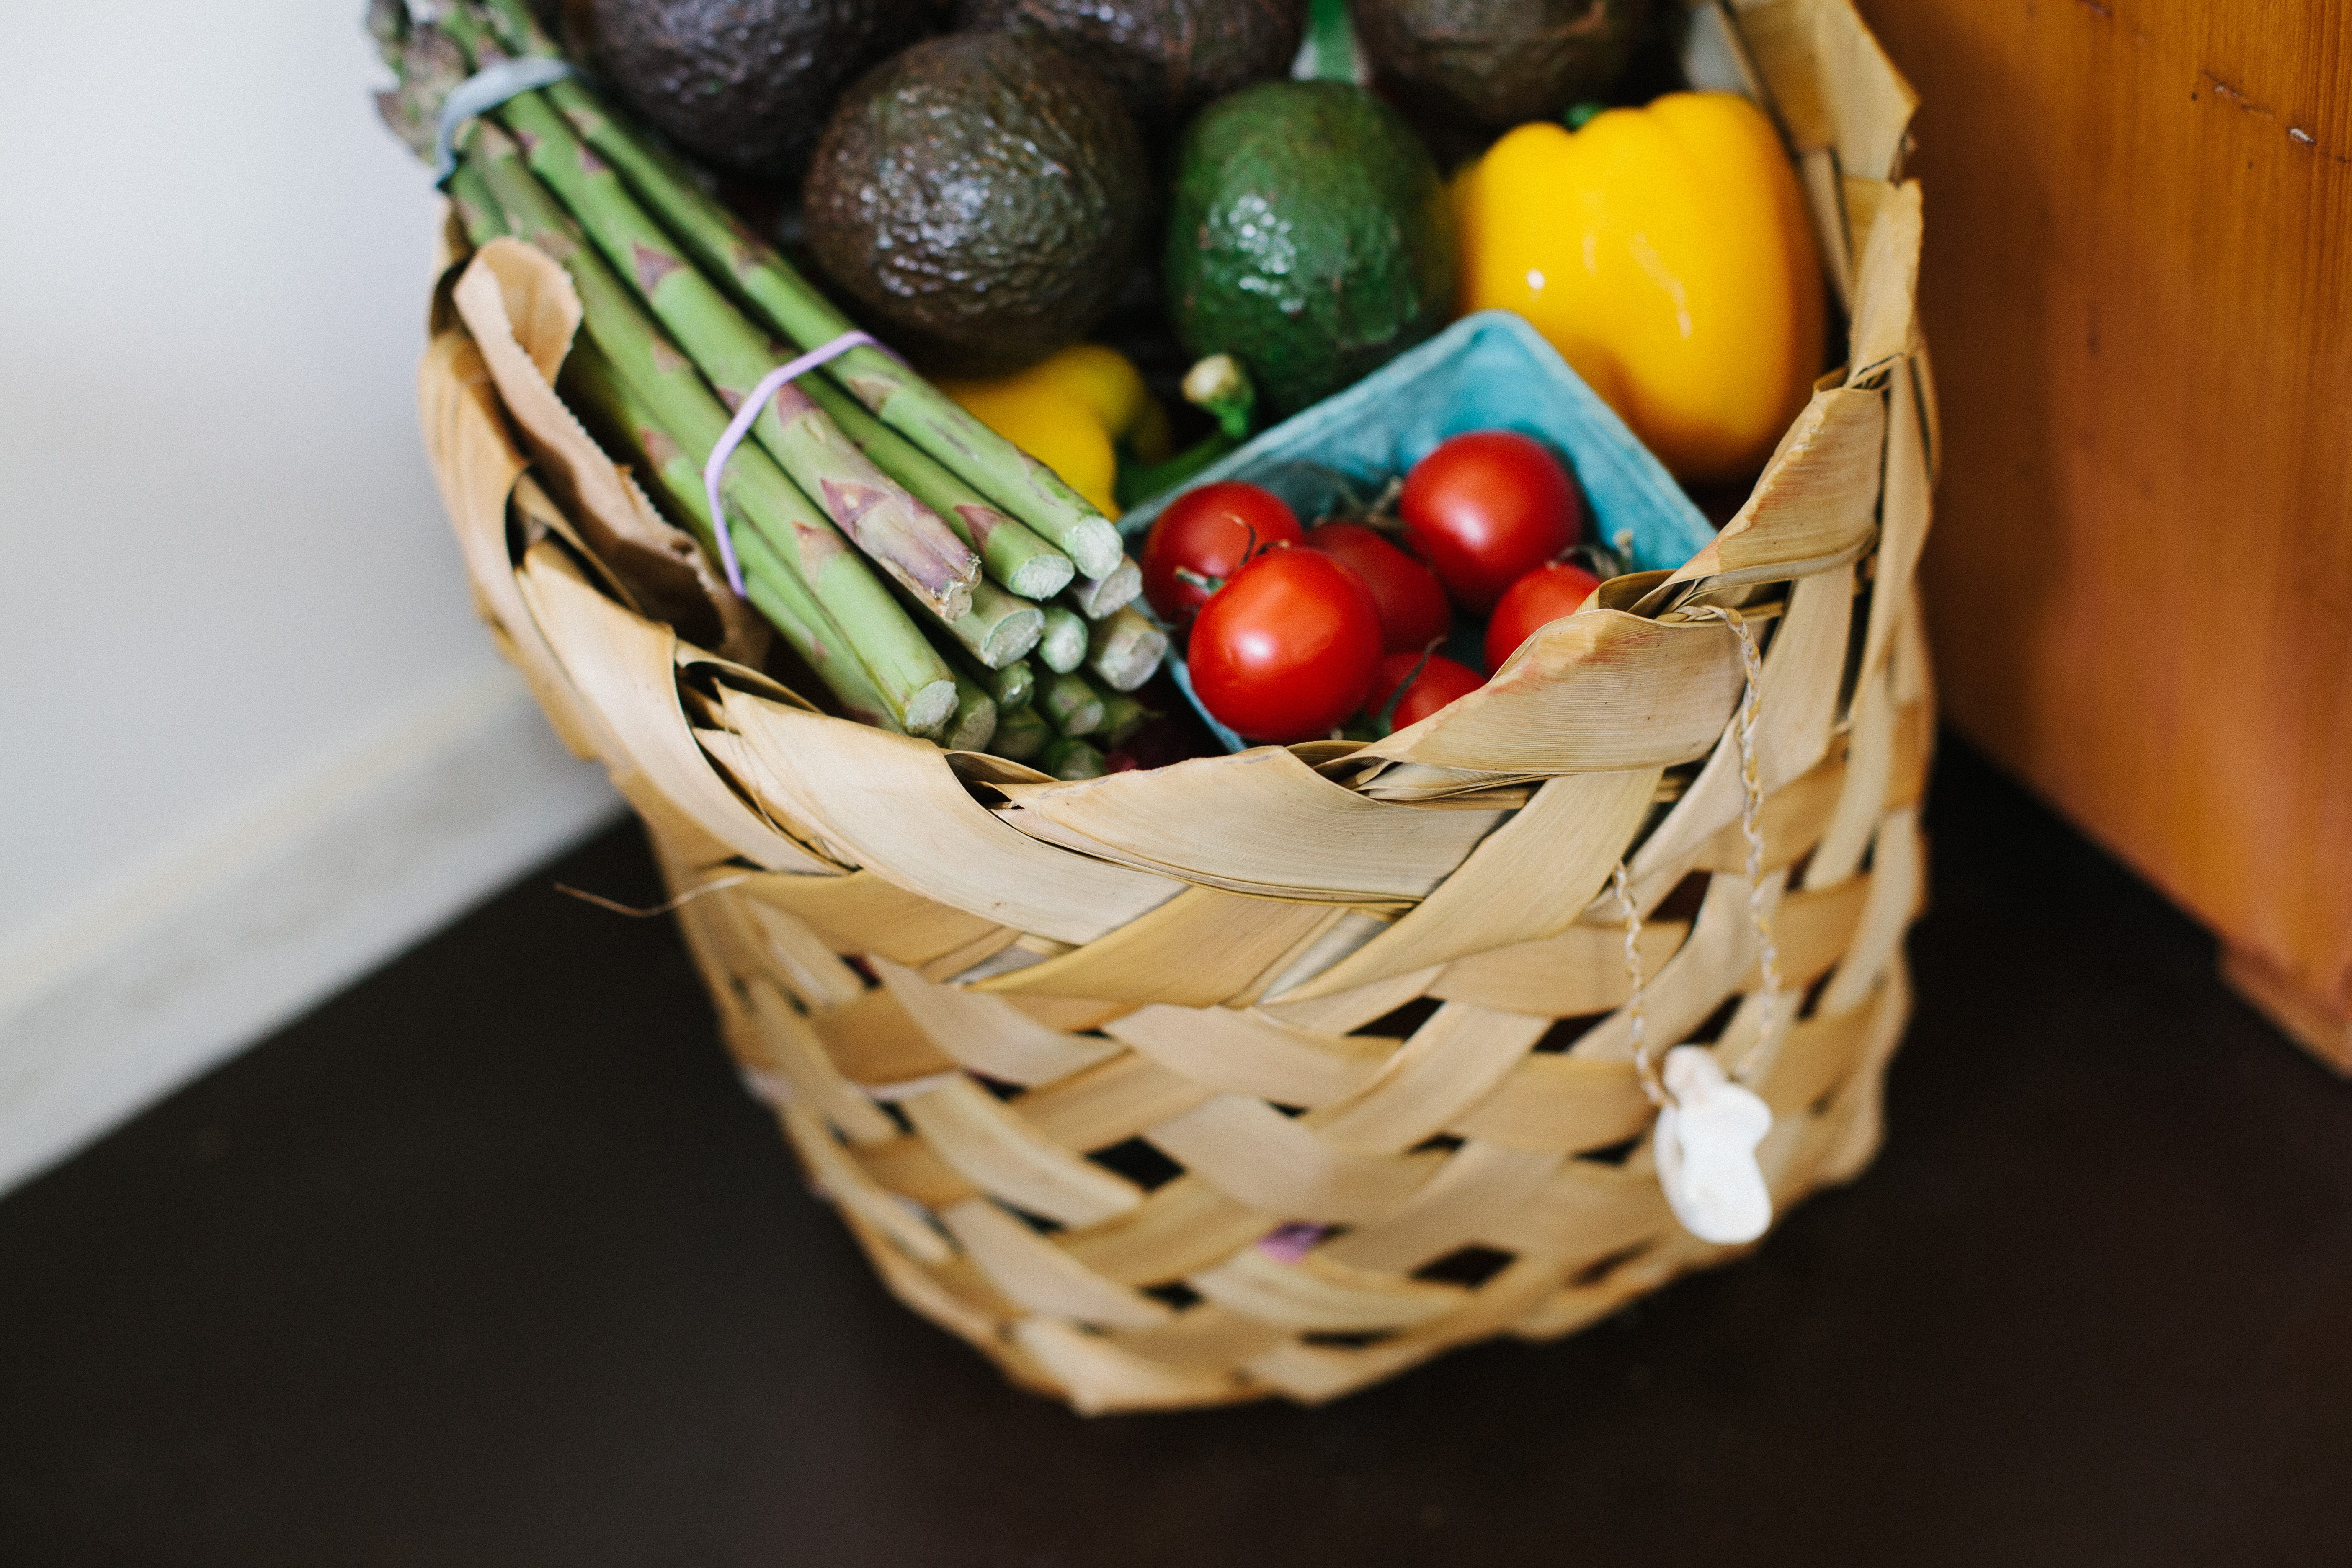
fruit, food, produce, vegetable, basket, avocado, healthy, health, publicdomain, nutrition, vegetables, tomatoes, diet, asparagus, bellpepper, flowering plant